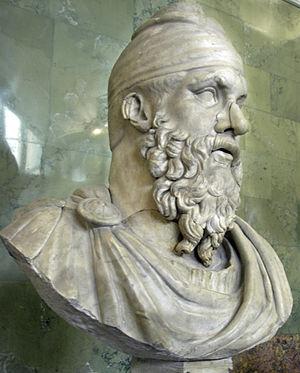
La Dacie est, dans l’Antiquité, un territoire de la région des Carpates, du bas-Danube et du littoral pontique occidental, correspondant approximativement aux actuelles Roumanie, Moldavie et aux régions adjacentes. Le mot Dacie vient du nom romain de ses occupants principaux, les Daces, qui sont très proches des Thraces. Il a servi aussi à dénommer la marque d'automobiles roumaines Dacia et la roche volcanique Dacite.